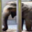
Label: elephant